The Last of the Tribes

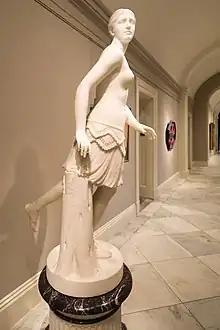
The Last of the Tribes

The Last of the Tribes is a neo-classical sculpture by Hiram Powers (1805–1873).